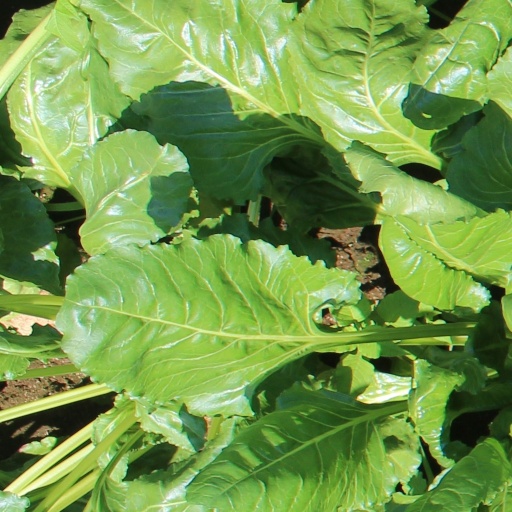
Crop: sugar beet